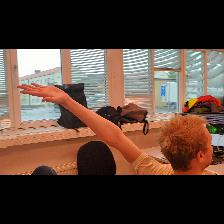
Label: Human